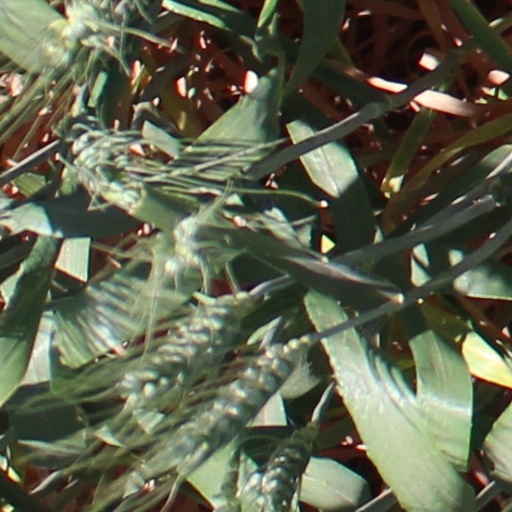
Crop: wheat